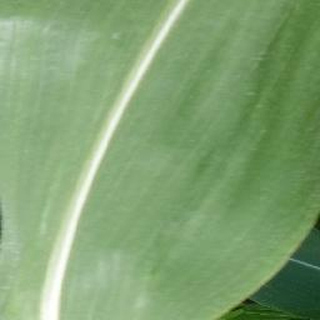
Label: healthy_corn